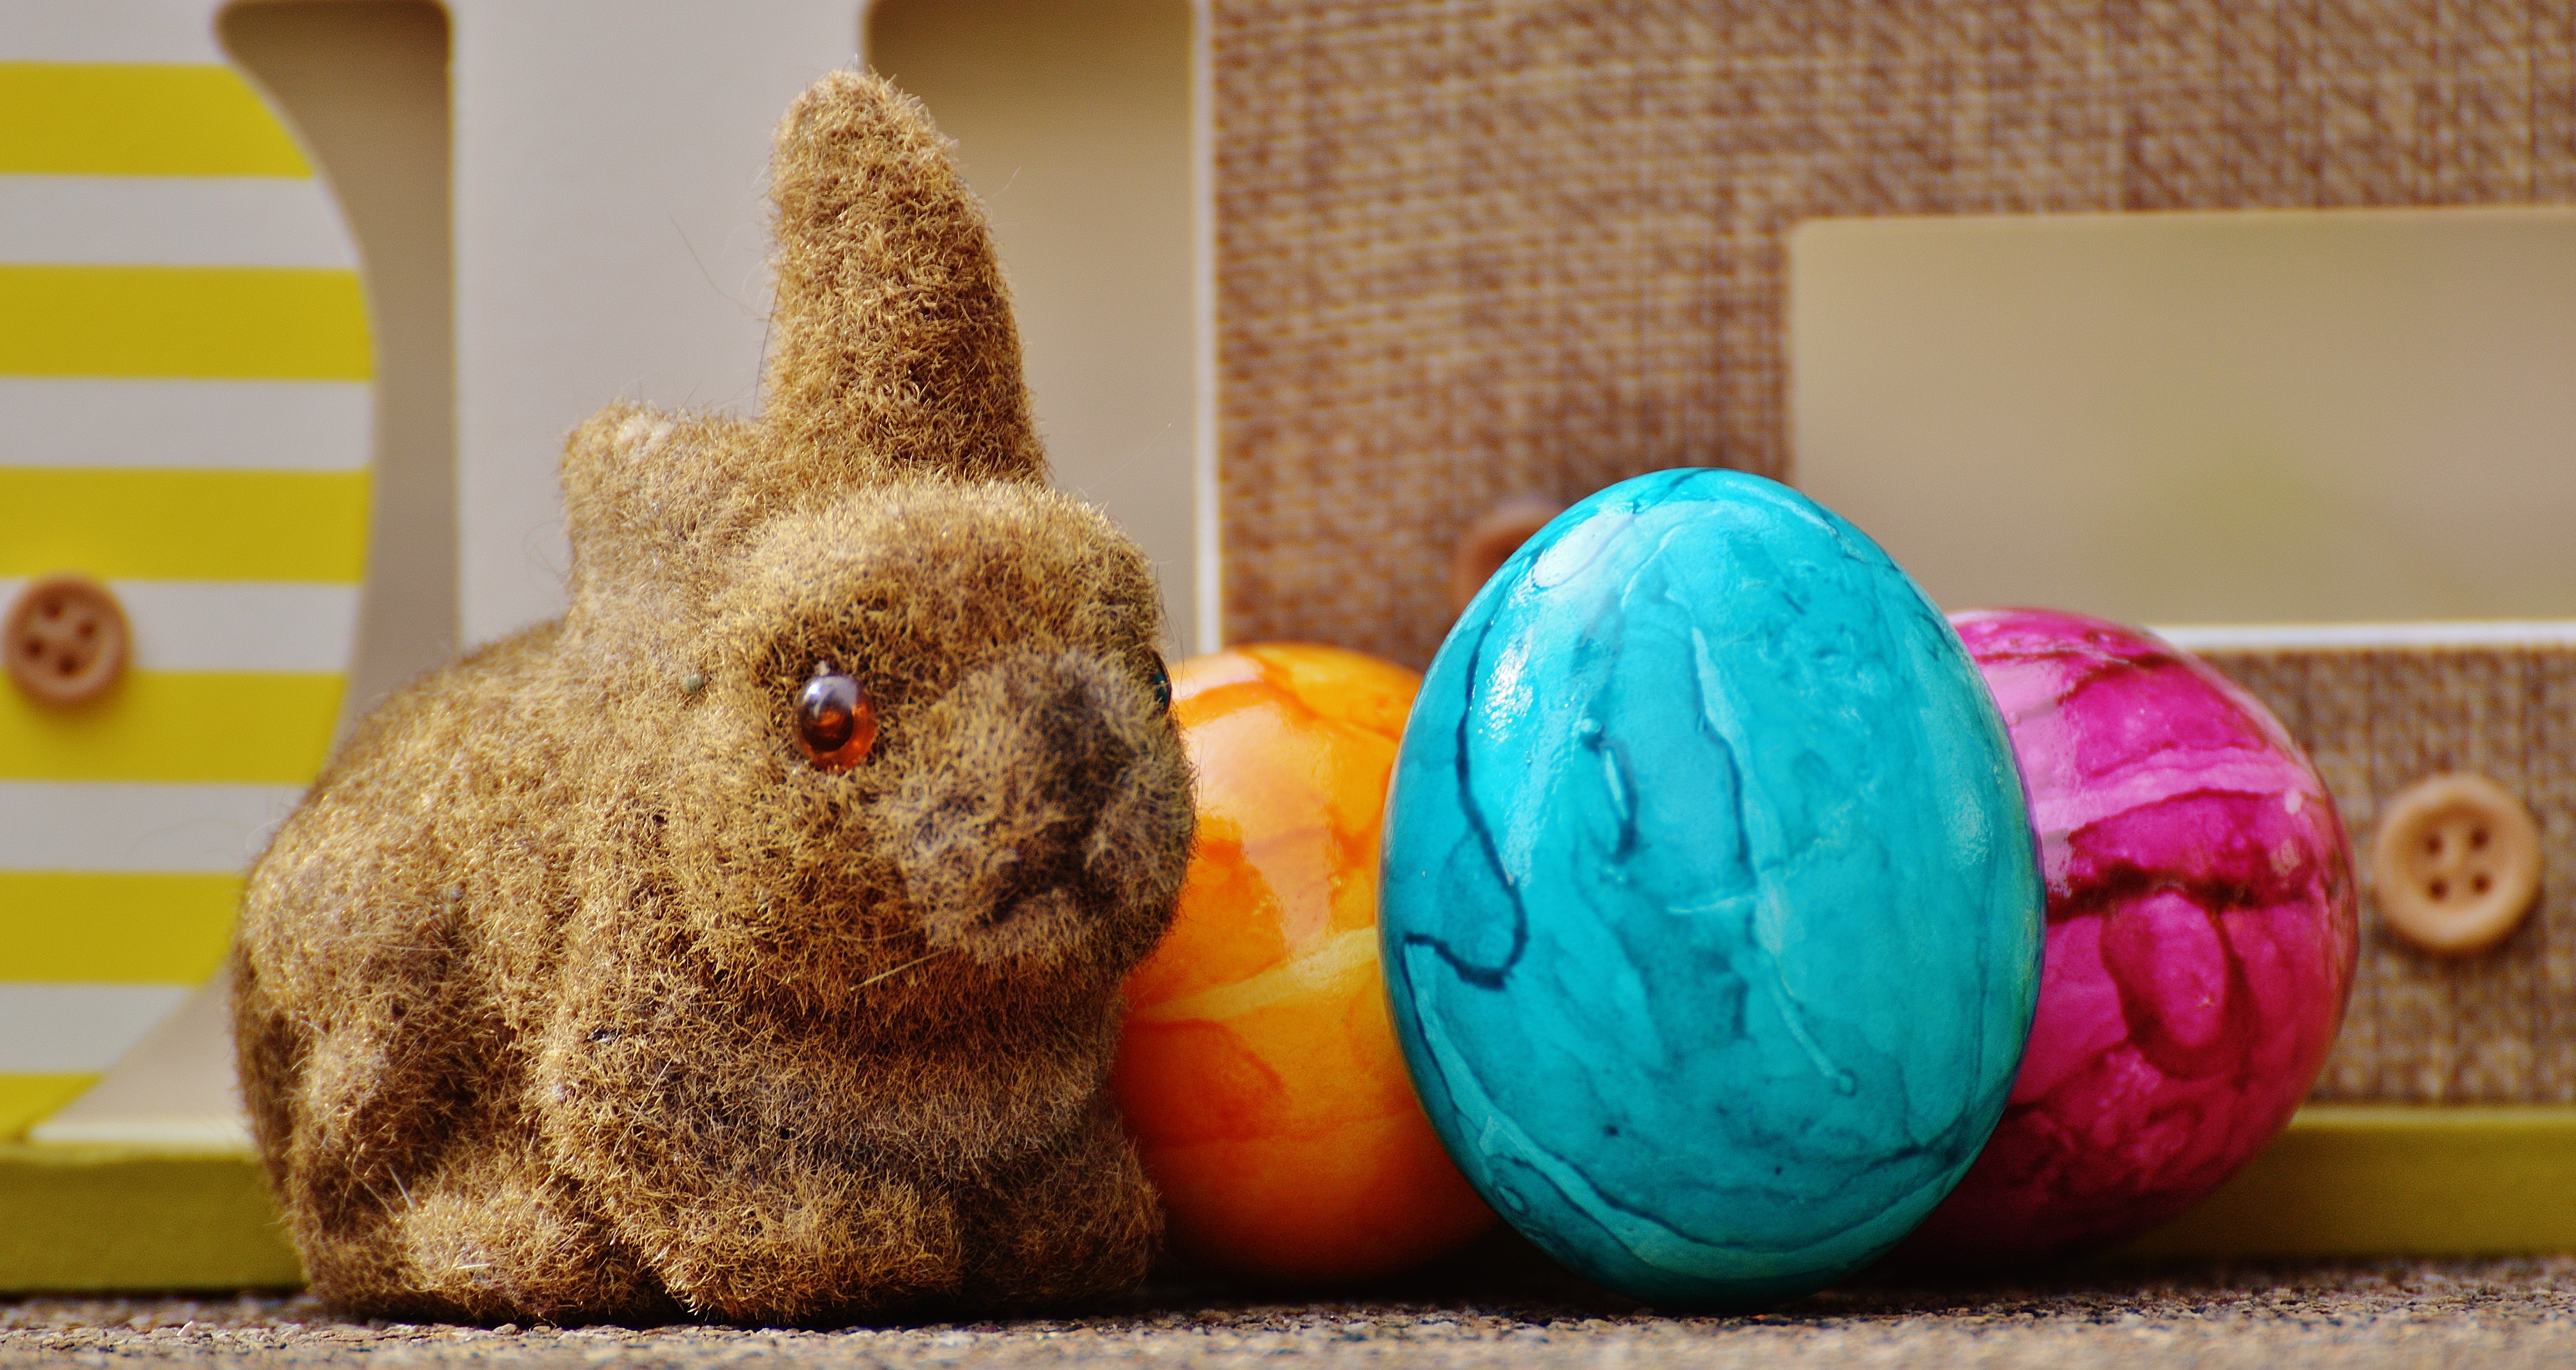
decoration, color, colorful, toy, rabbit, egg, hare, fun, easter, easter eggs, easter egg, happy easter, easter decorations, colorful eggs, stuffed toy, easter greeting